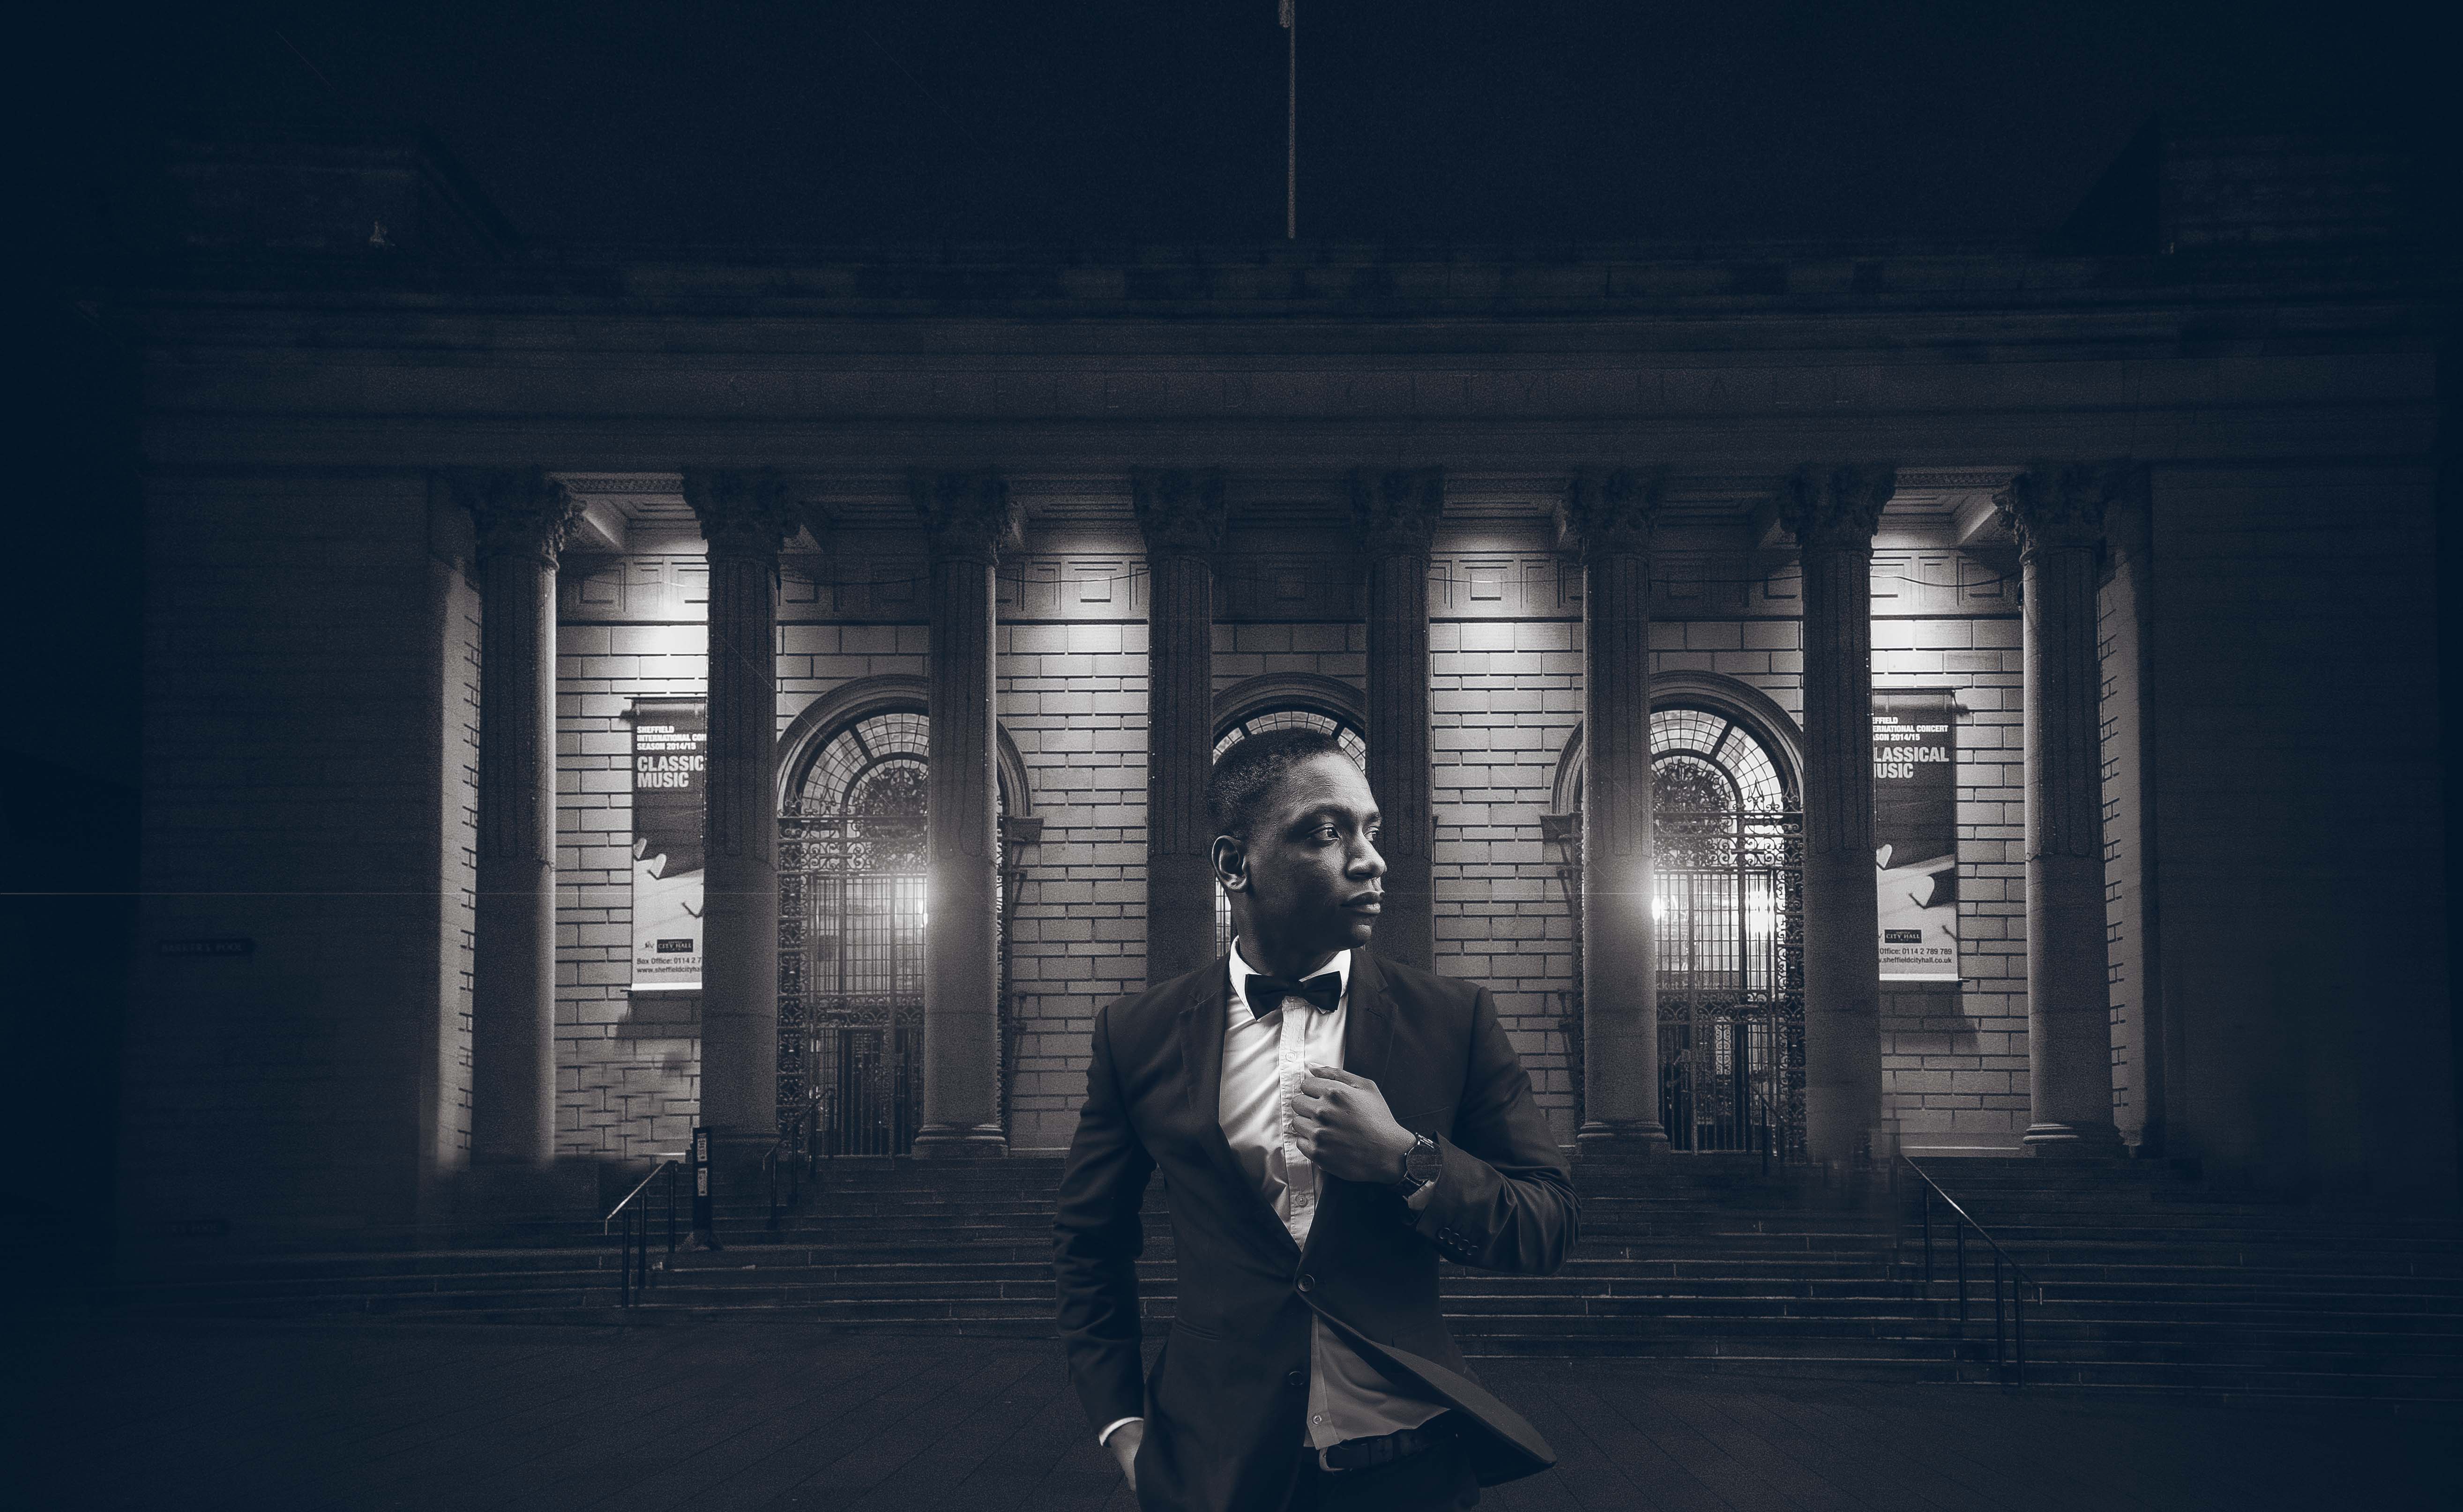
smart, suit, photographer, photograph, darkness, light, photography, snapshot, night, atmosphere, phenomenon, black and white, scene, midnight, metropolis, sky, computer wallpaper, flash photography